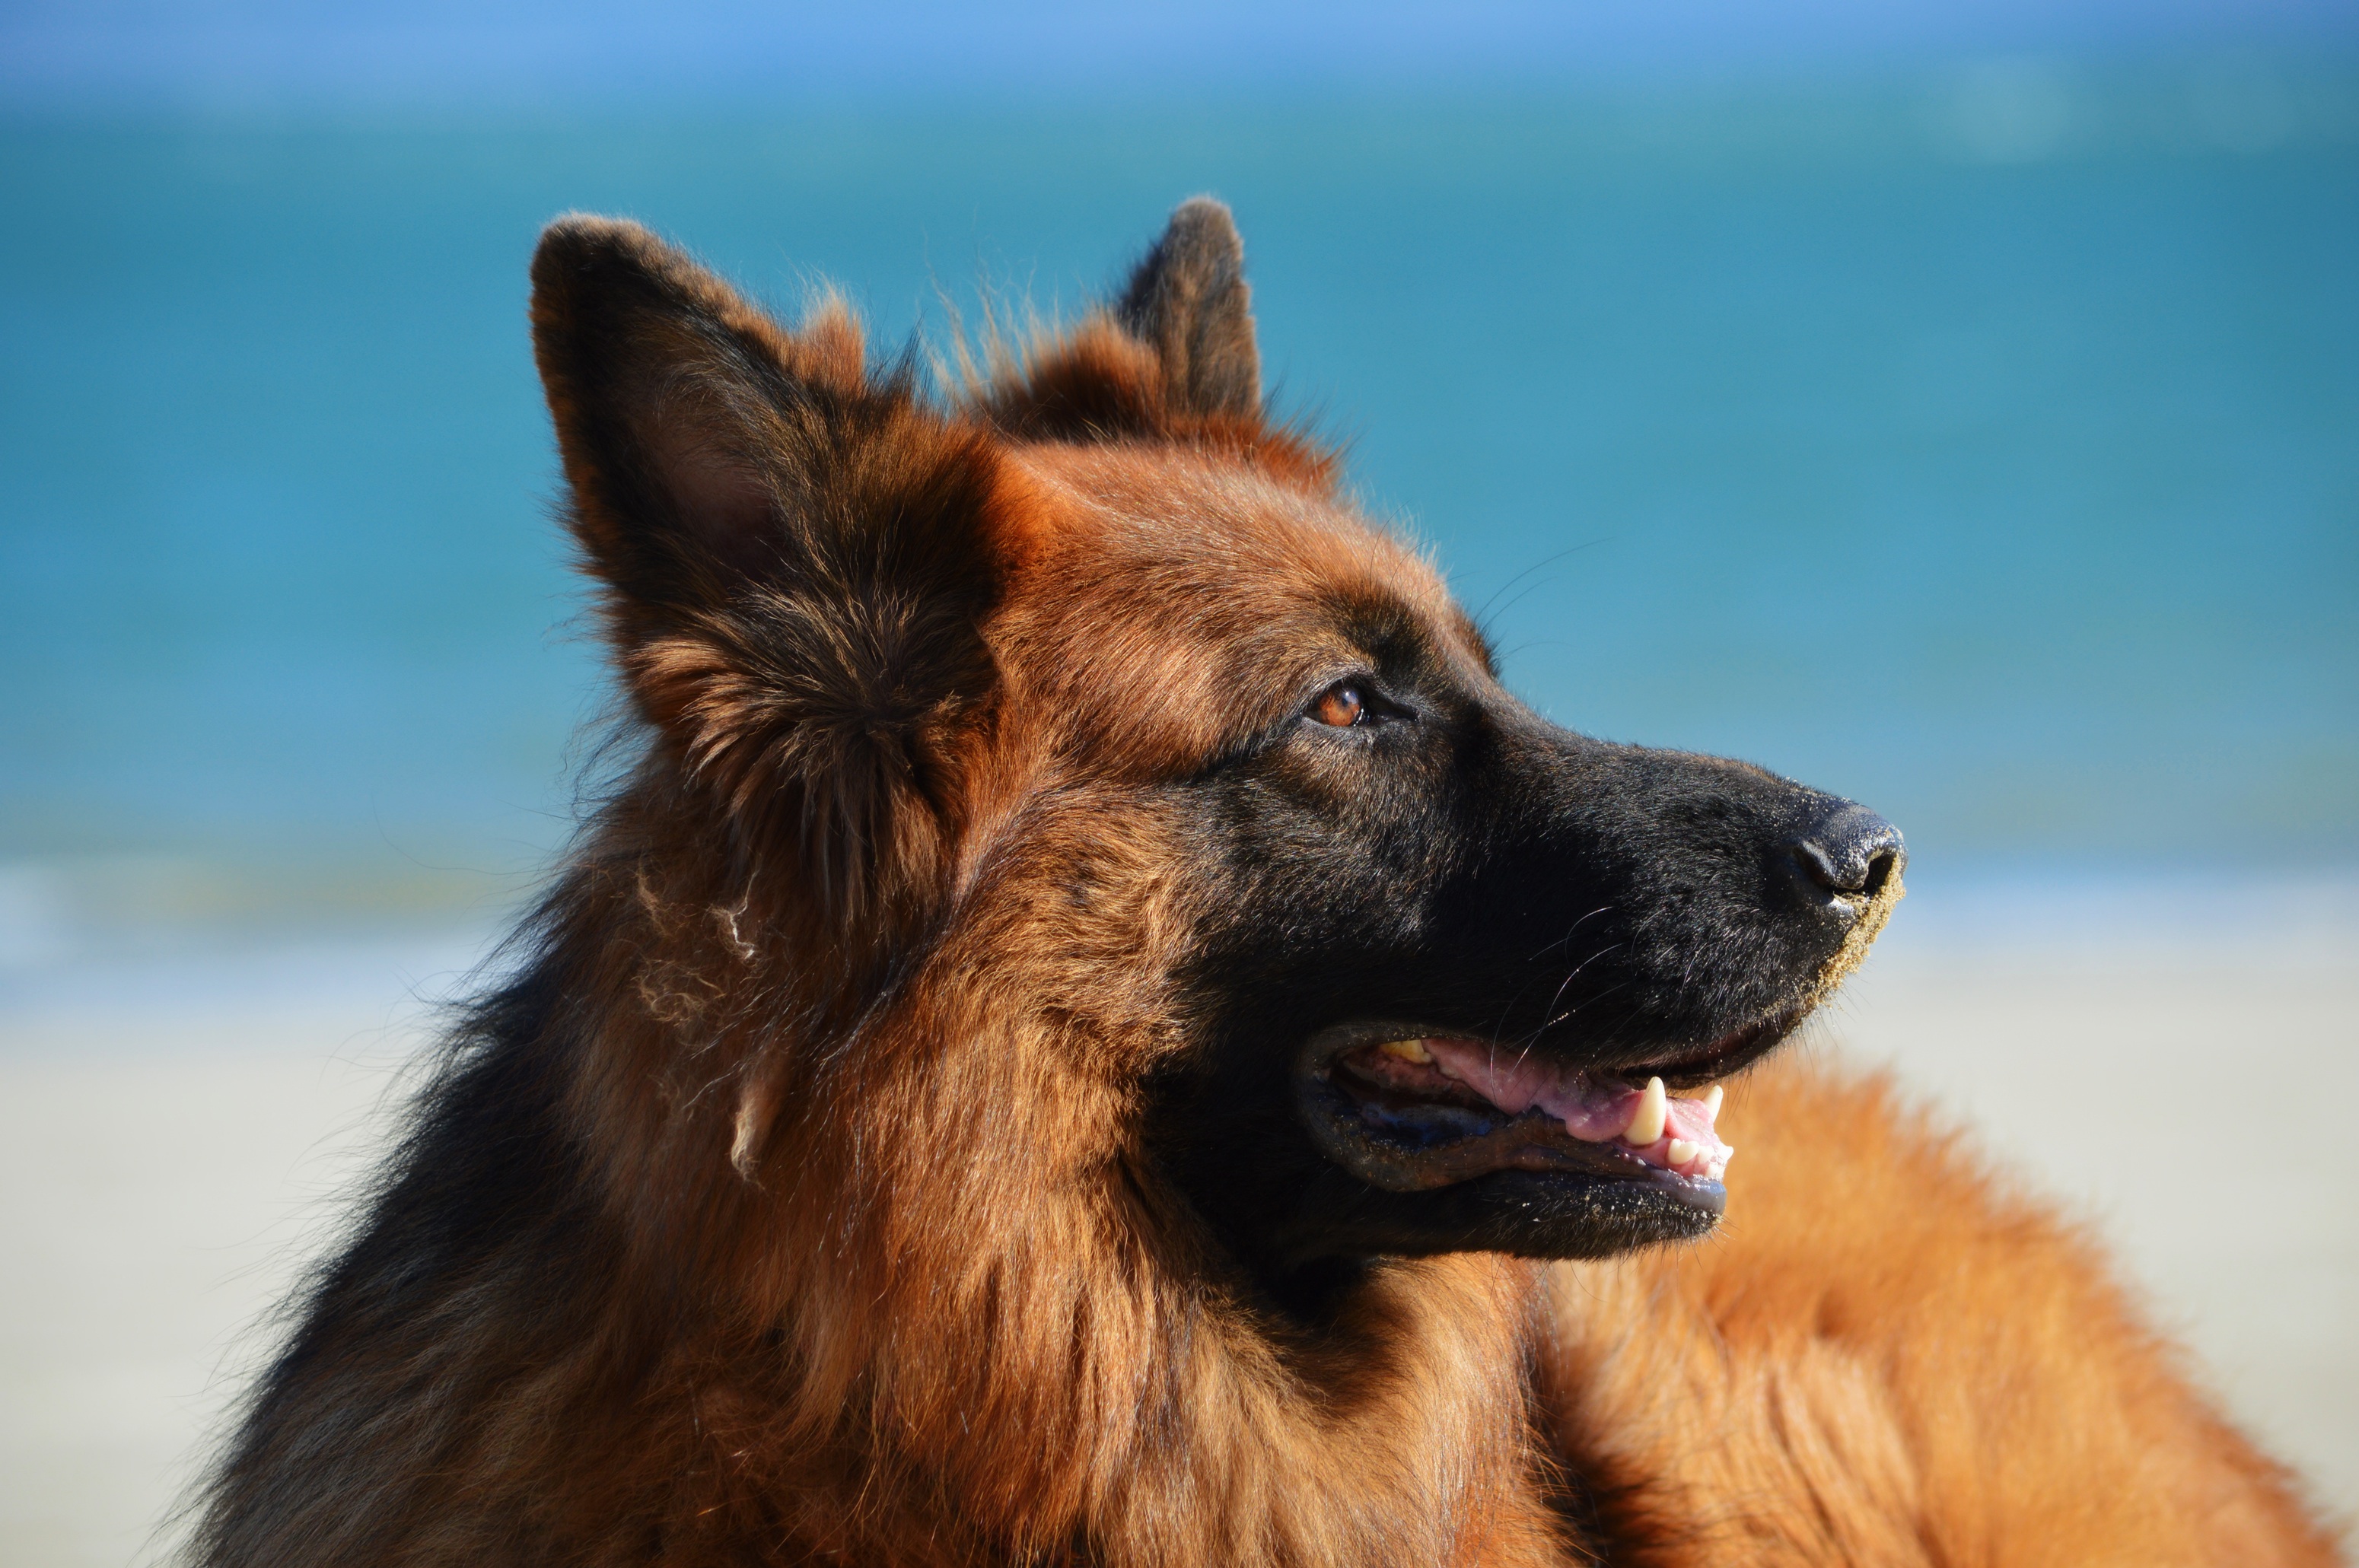
dog, animal, canine, pet, mammal, german shepherd, vertebrate, dog breed, old german shepherd dog, dog like mammal, carnivoran, dog breed group, dog crossbreeds, eurasier, german shepherd dog, tervuren